Claude de Razilly

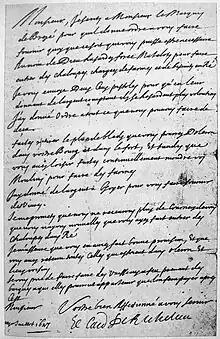
Letter of Cardinal Richelieu to Claude de Razilly exhorting him to do everything in his power to relieve Ré Island, July 1627.

Claude de Razilly fought in the Siege of Saint-Martin-de-Ré (1627) in 1627 and the Siege of La Rochelle. In 1627, he successfully relieved the siege of the Royal forces in the fortress of Saint-Martin-de-Ré by sailing through an important English naval blockade.